Lament

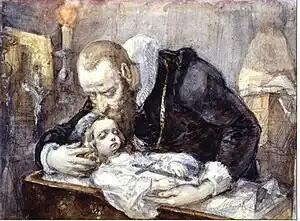
Jan Kochanowski with dead daughter in painting inspired by the poet's "Laments"

A lament or lamentation is a passionate expression of grief, often in music, poetry, or song form. The grief is most often born of regret, or mourning. Laments can also be expressed in a verbal manner in which participants lament about something that they regret or someone that they have lost, and they are usually accompanied by wailing, moaning and/or crying. Laments constitute some of the oldest forms of writing, and examples exist across human cultures.